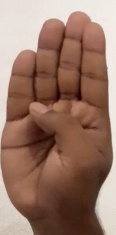
ASL sign: B